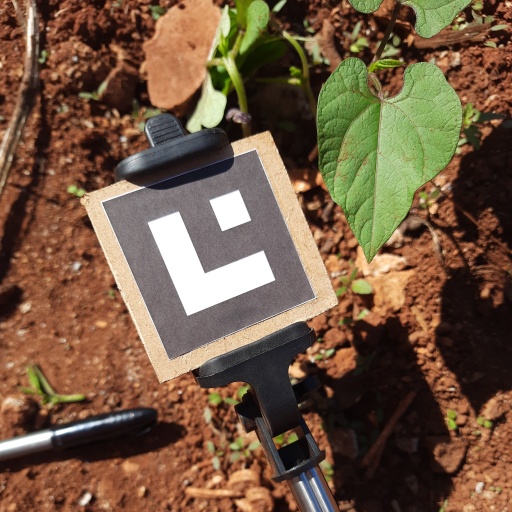
Observations: flat surface, no eating holes, with soild dust, under sunlight